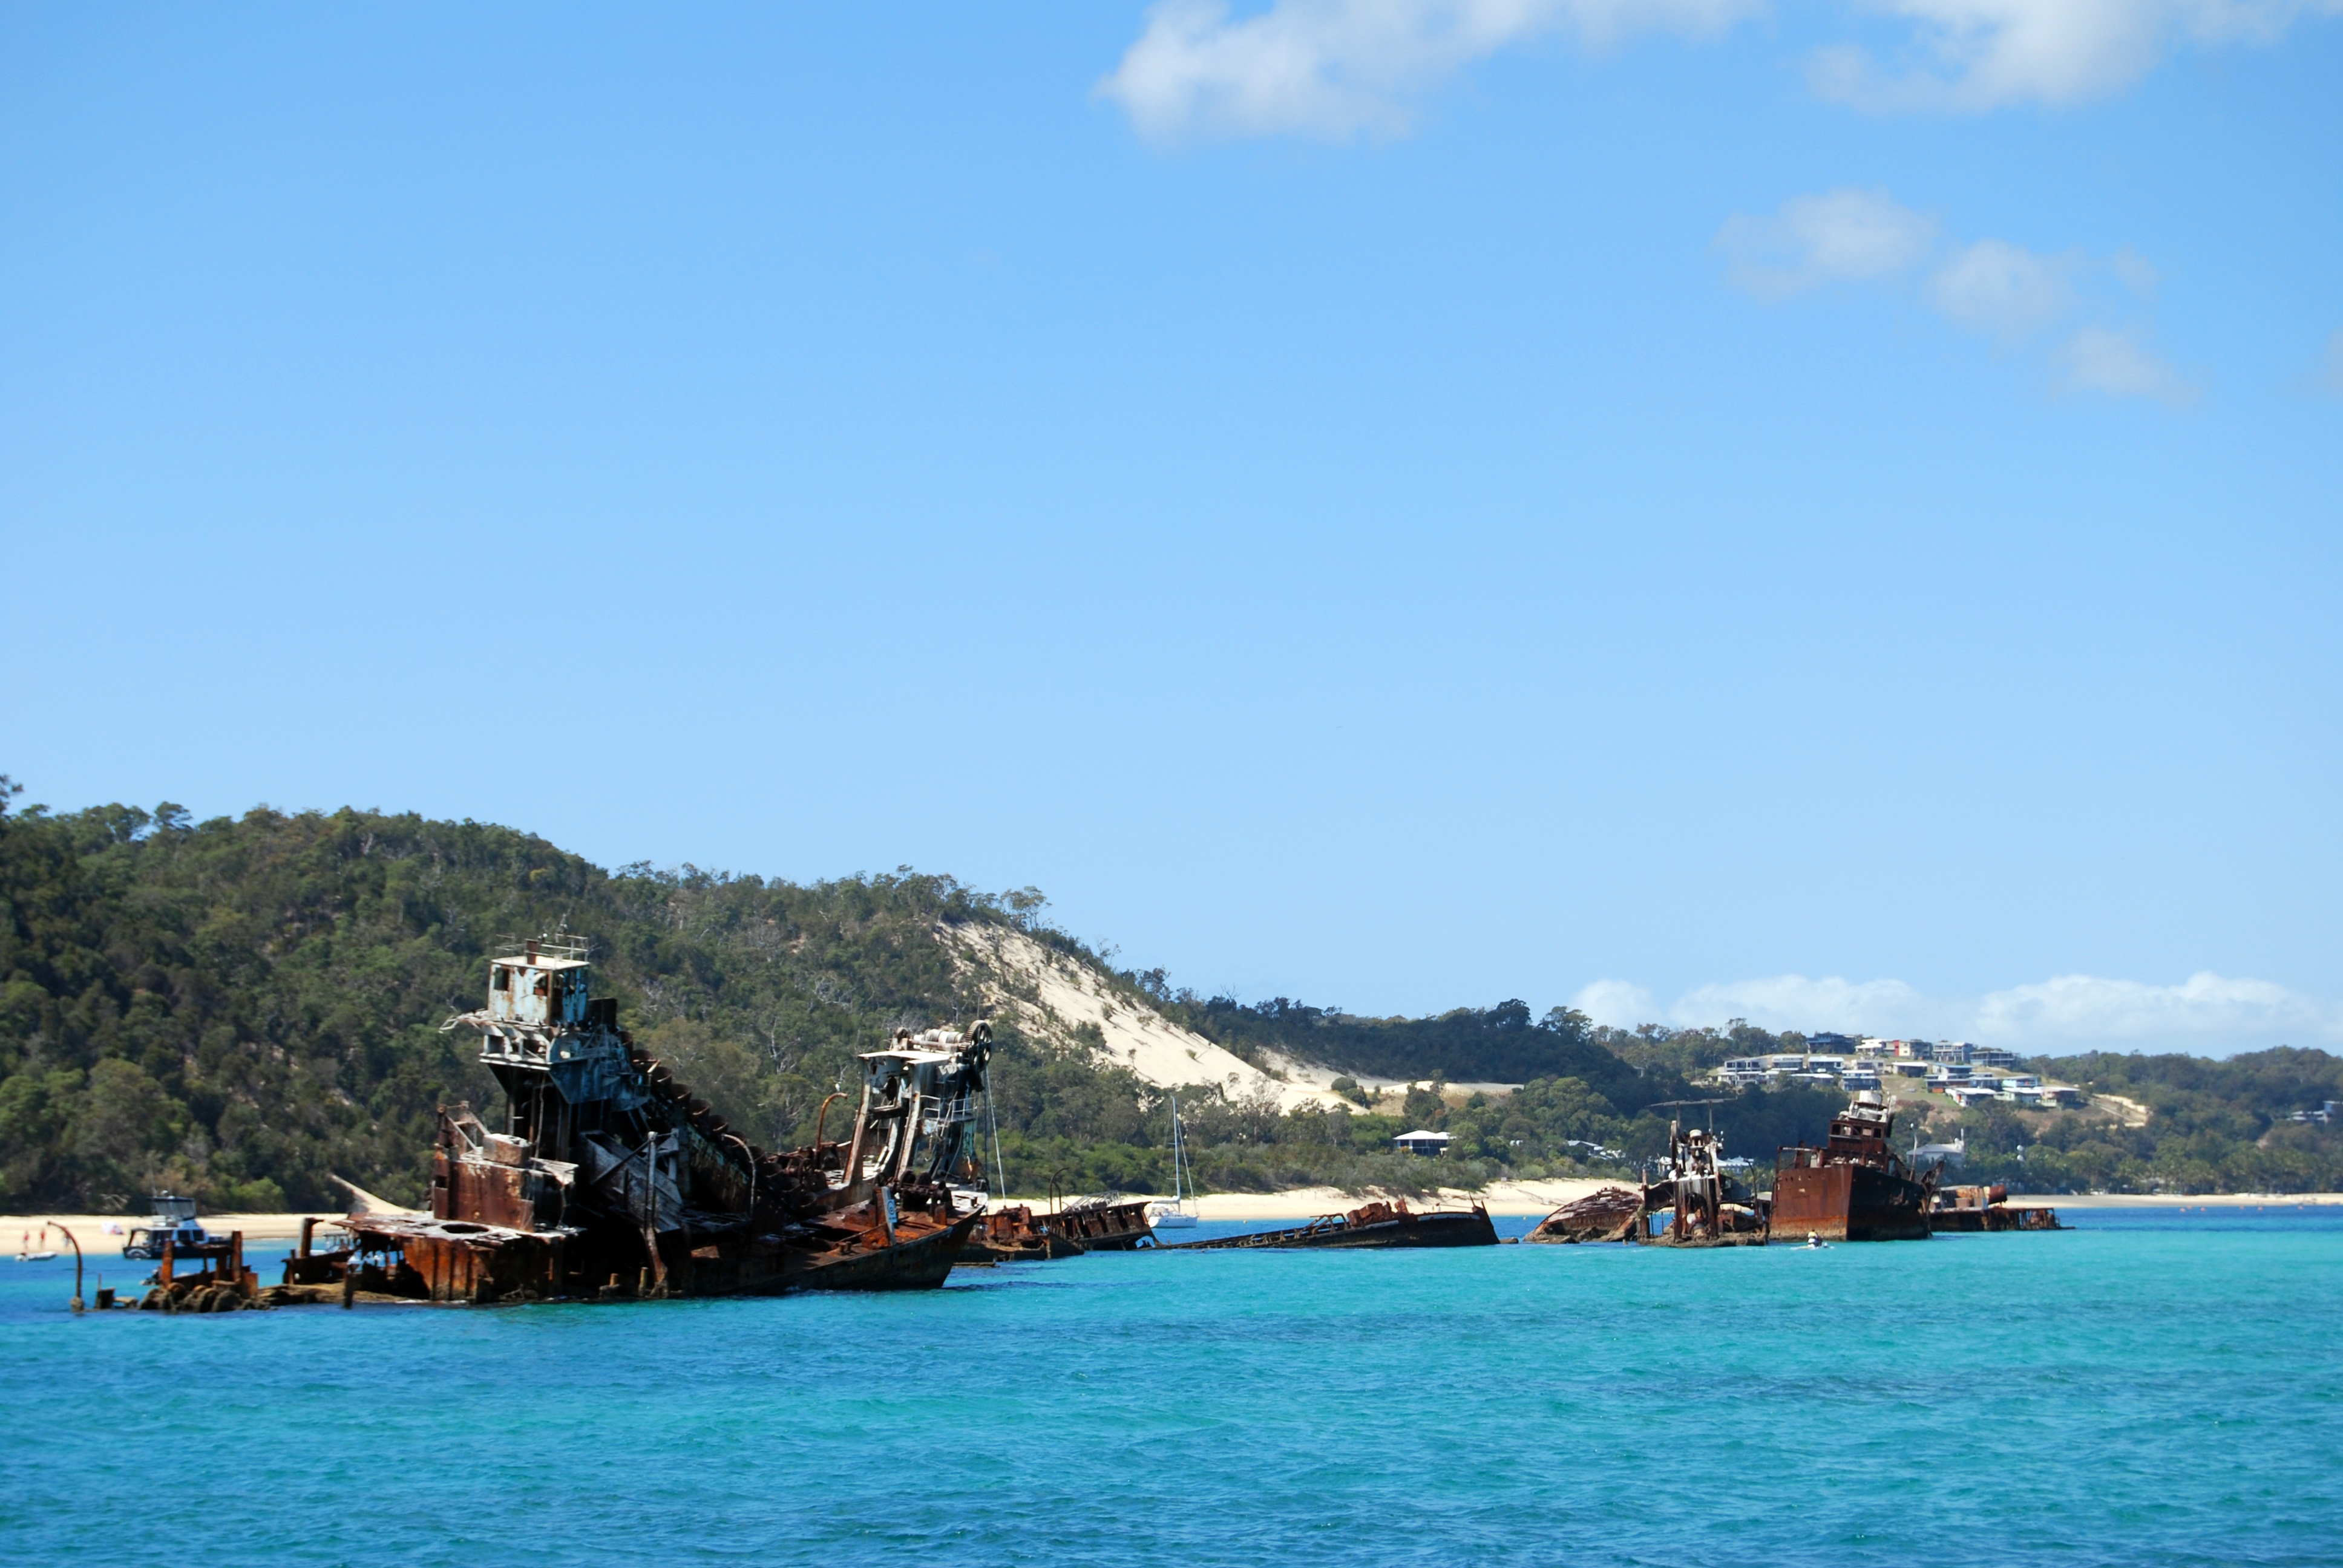
beach, landscape, sea, coast, water, ocean, boat, ship, travel, vehicle, tropical, bay, island, blue, swimming, reef, turquoise, boating, marine, wreck, watercraft